Mannlicher M1888

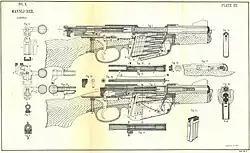
Mannlicher M1888 mechanism.

The M1888 was a direct and immediate descendant of the M1886 Austrian Mannlicher. This rifle too was a straight-pull, bolt-action, box magazine repeater. As early as the beginning of production of the M1886 the need and desirability for a small-bore rifle was evident. This rifle is virtually identical to its predecessor but for chambering a newly designed 8 mm cartridge, loaded originally with black powder and denominated 8×52mmR.